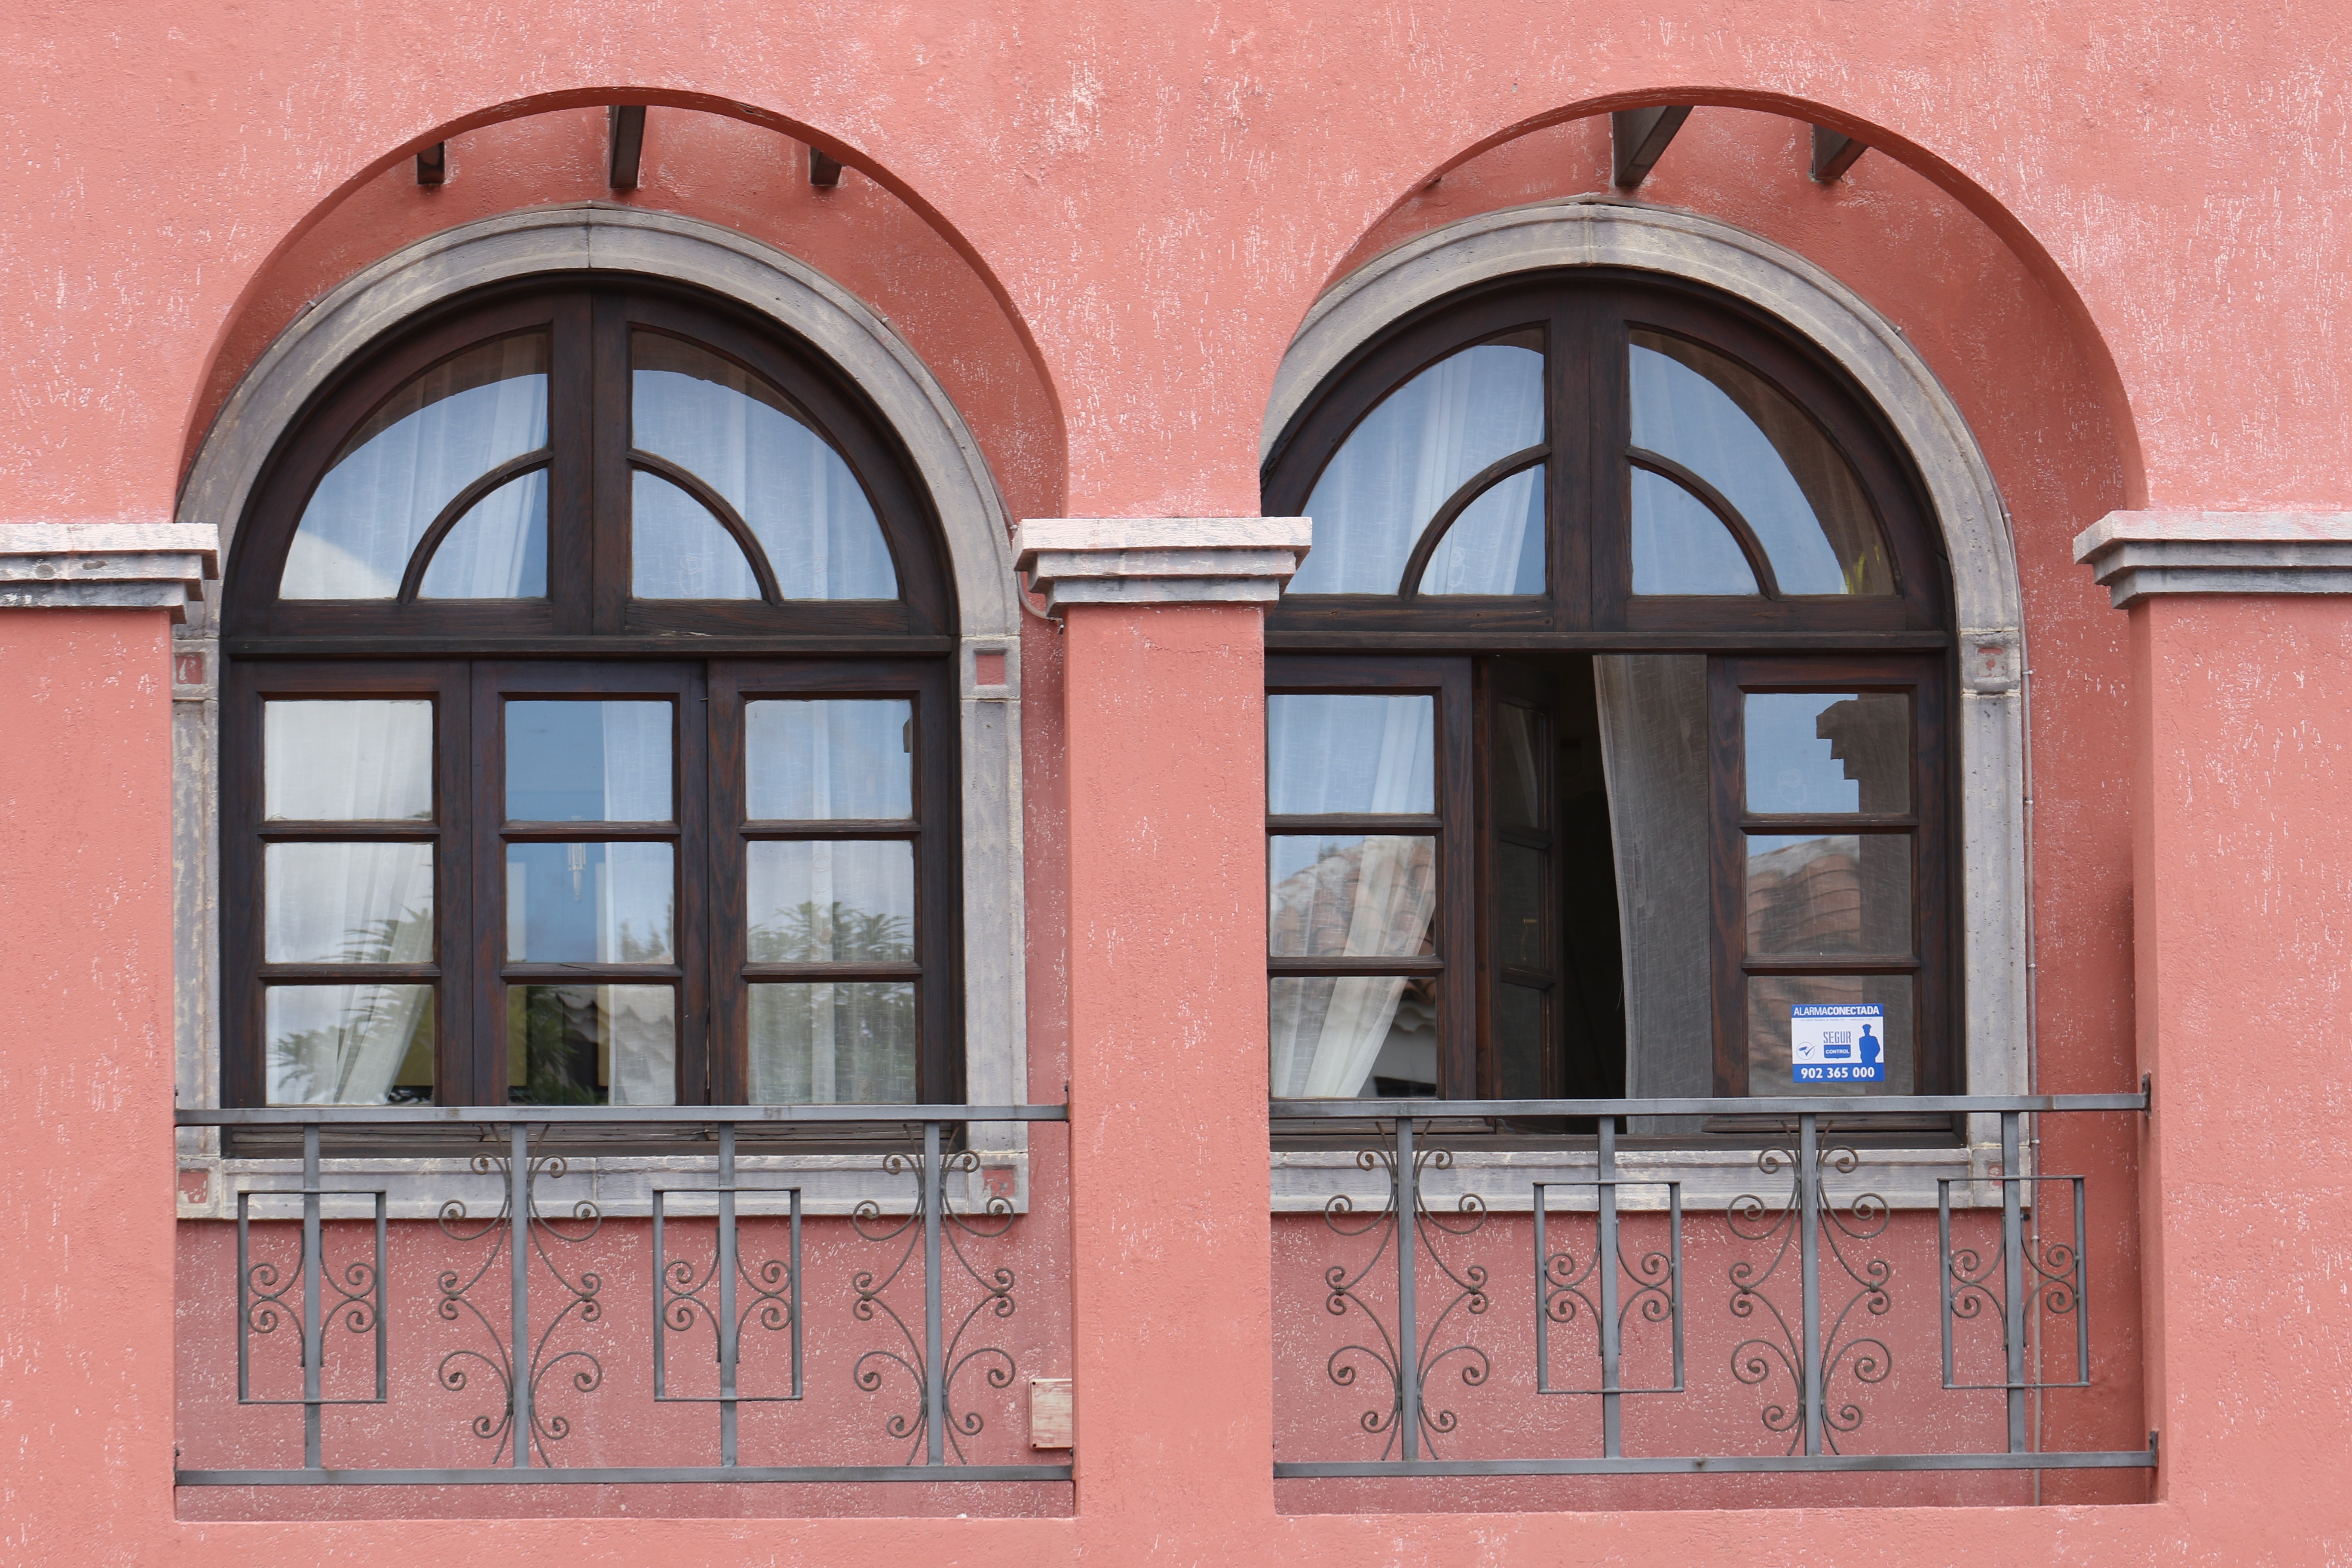
architecture, window, glass, wall, arch, color, facade, brick, door, tenerife, nice, style, kamienica, colored townhouses, facades, canary islands, the window, characteristic, window covering